GALEX

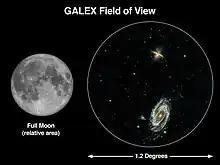
GALEX field of view compared to a full Moon

The telescope made observations in ultraviolet wavelengths to measure the history of star formation in the universe 80% of the way back to the Big Bang. Since scientists have evidence that the Universe to be about 13.8 billion years old, the mission studied galaxies and stars across about 10 billion years of cosmic history.